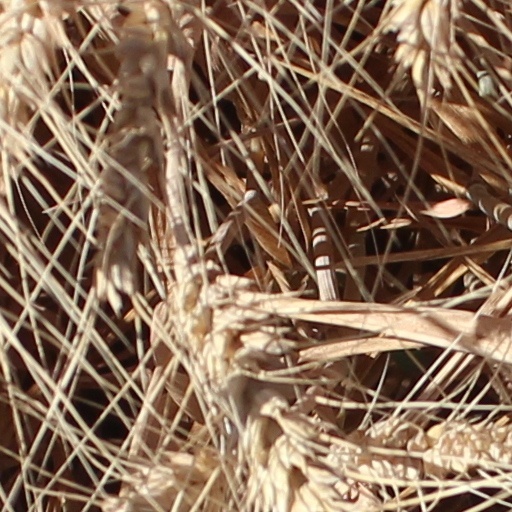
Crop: wheat